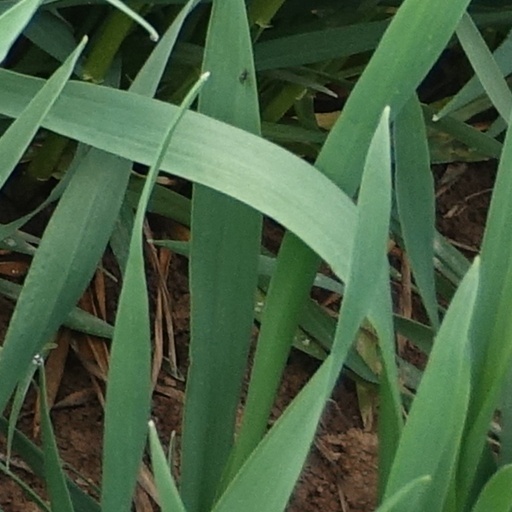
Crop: wheat